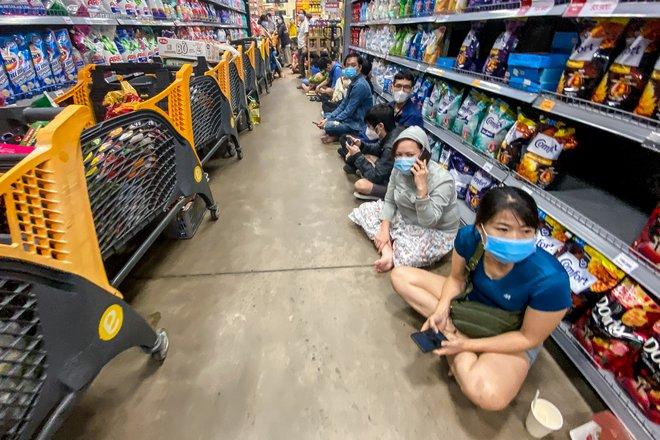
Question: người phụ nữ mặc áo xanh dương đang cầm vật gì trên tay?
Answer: người phụ nữ mặc áo xanh dương đang cầm trên tay một chiếc điện thoại